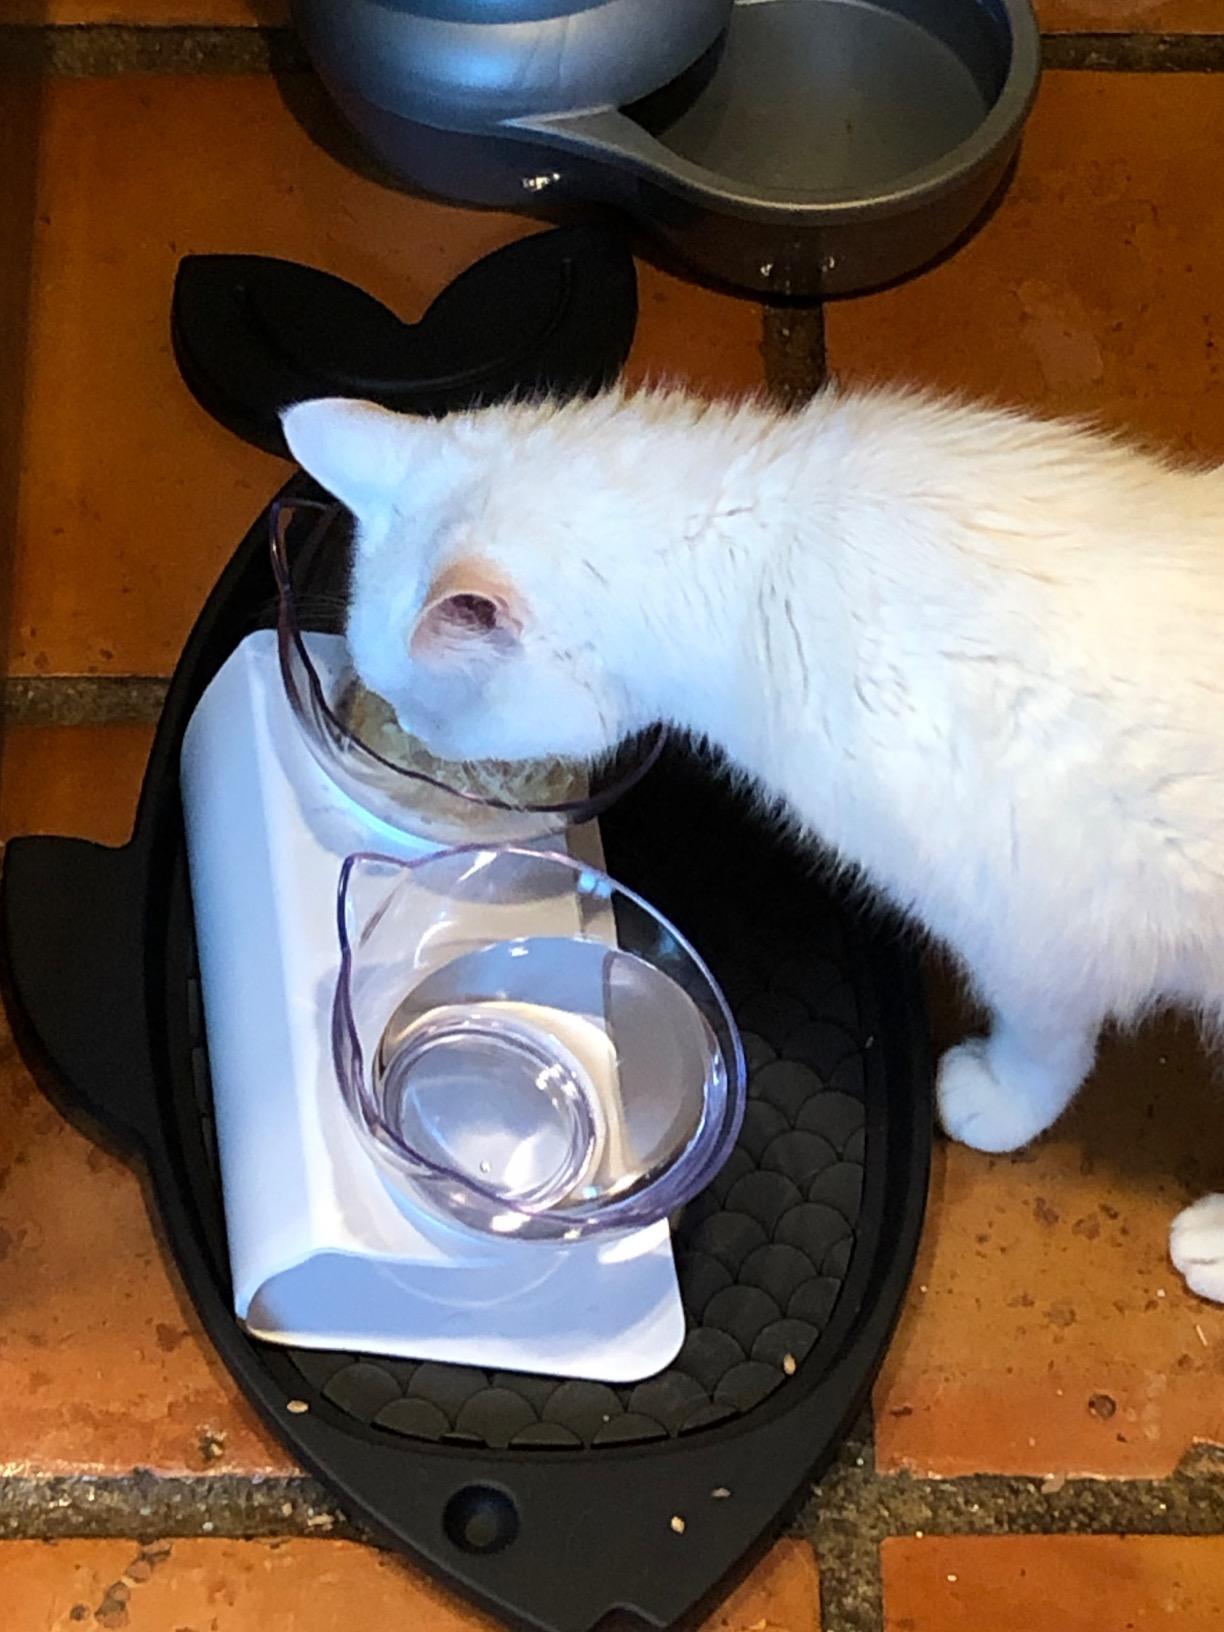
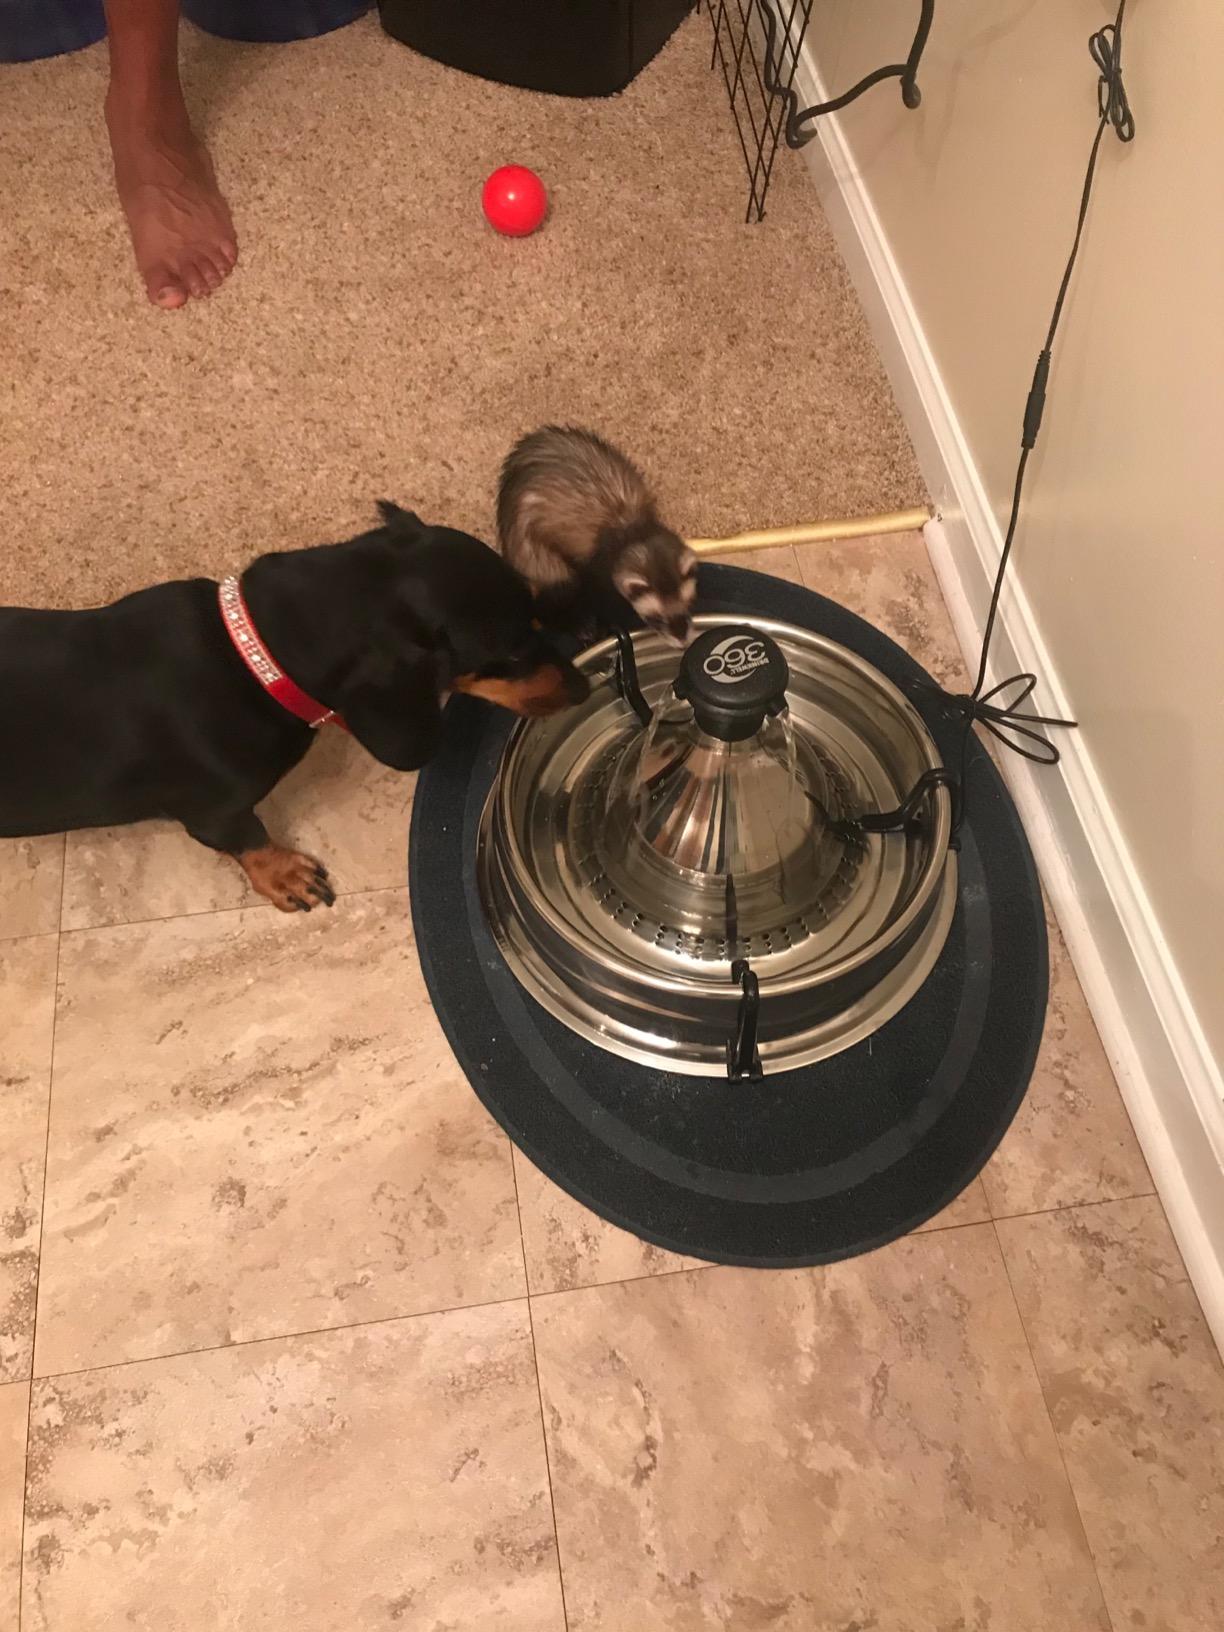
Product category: items_bowl
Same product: no